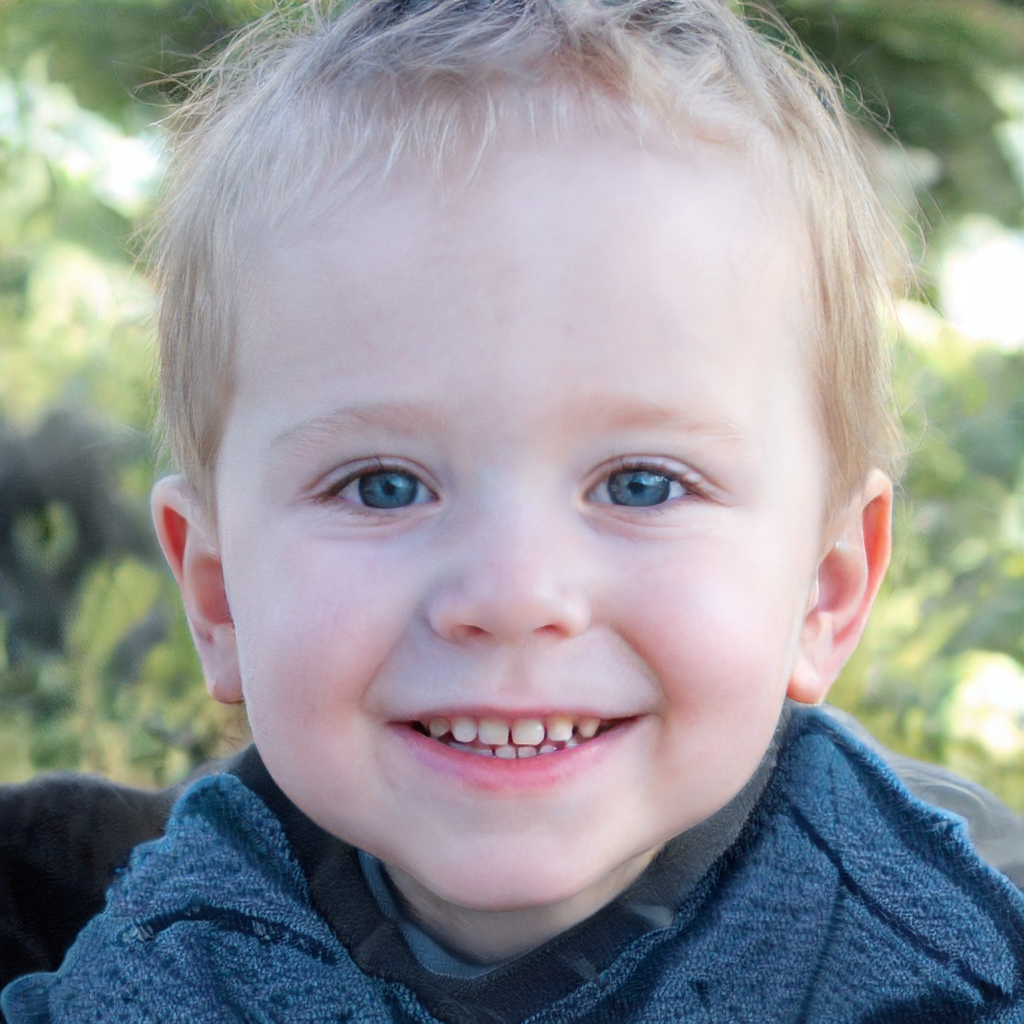
Label: No Watermark